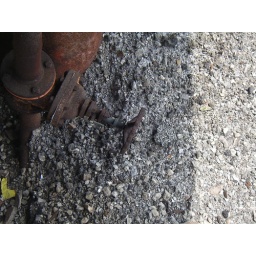
valve beneath sidewalk (photographed through gaping hole in sidewalk) east of 100th street bridge. east side. chicago, il 60617.